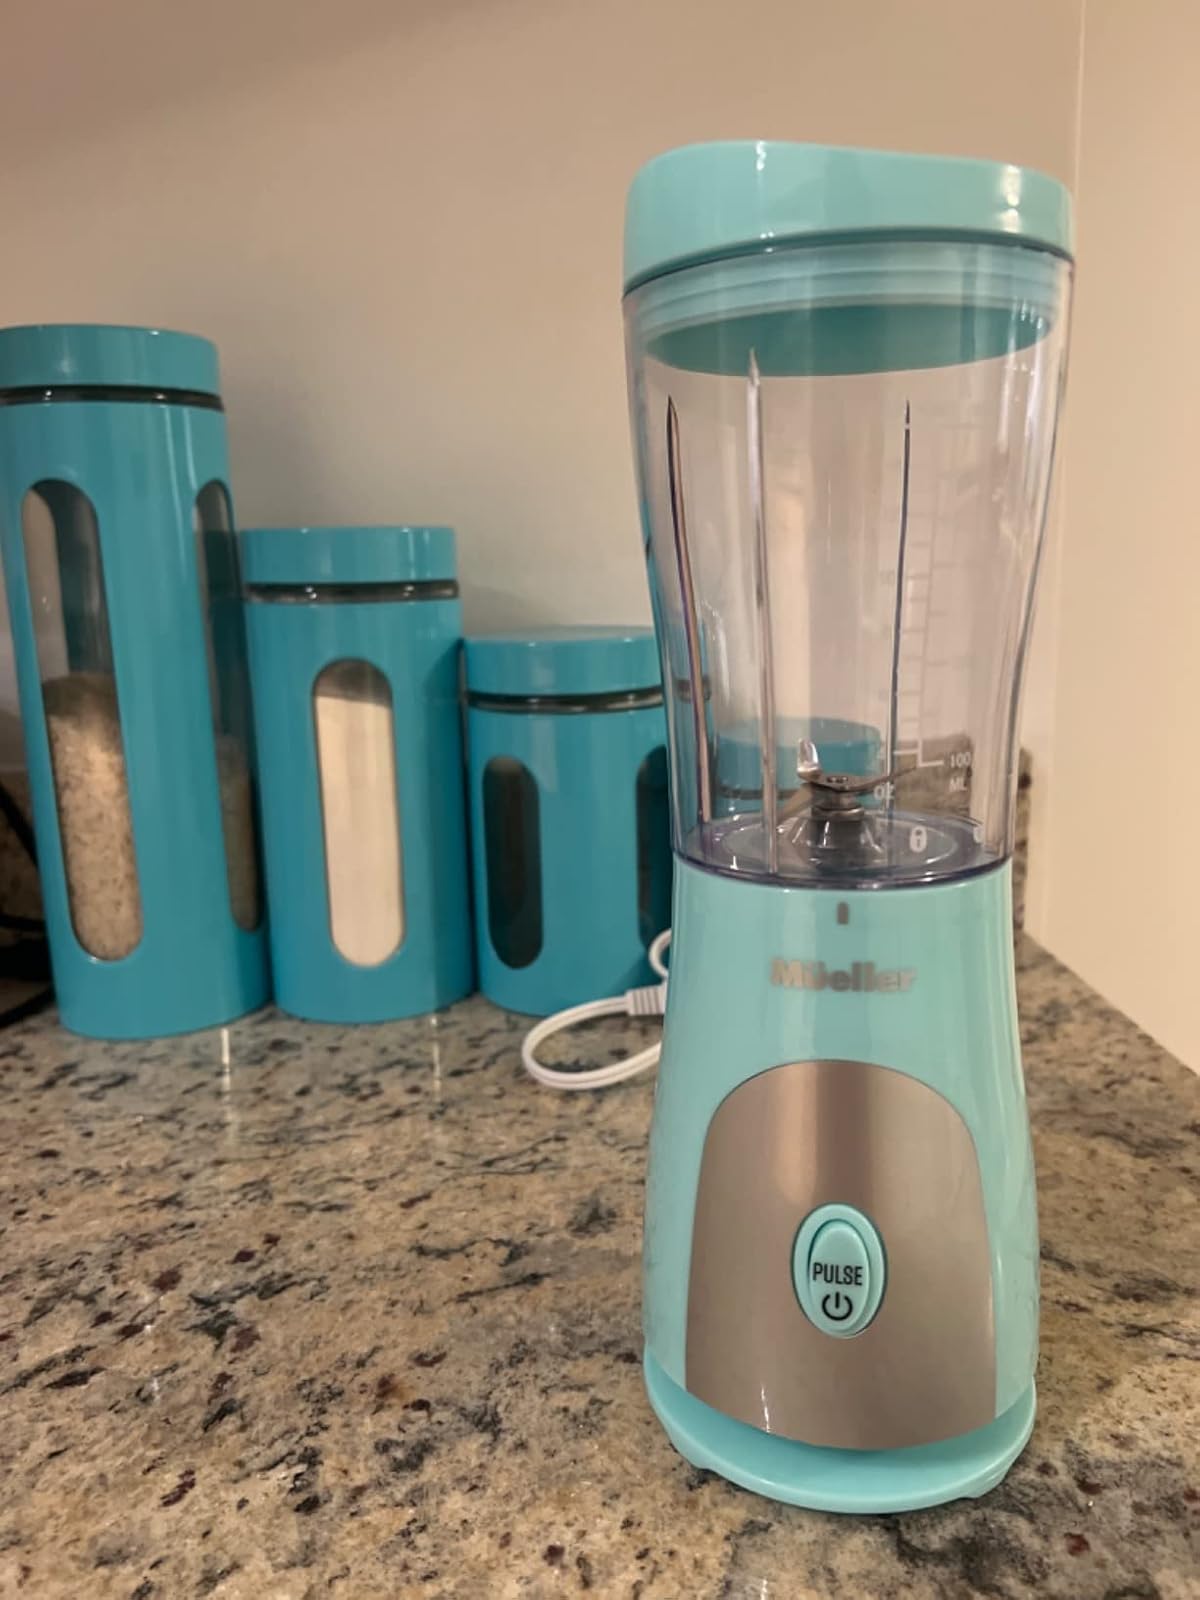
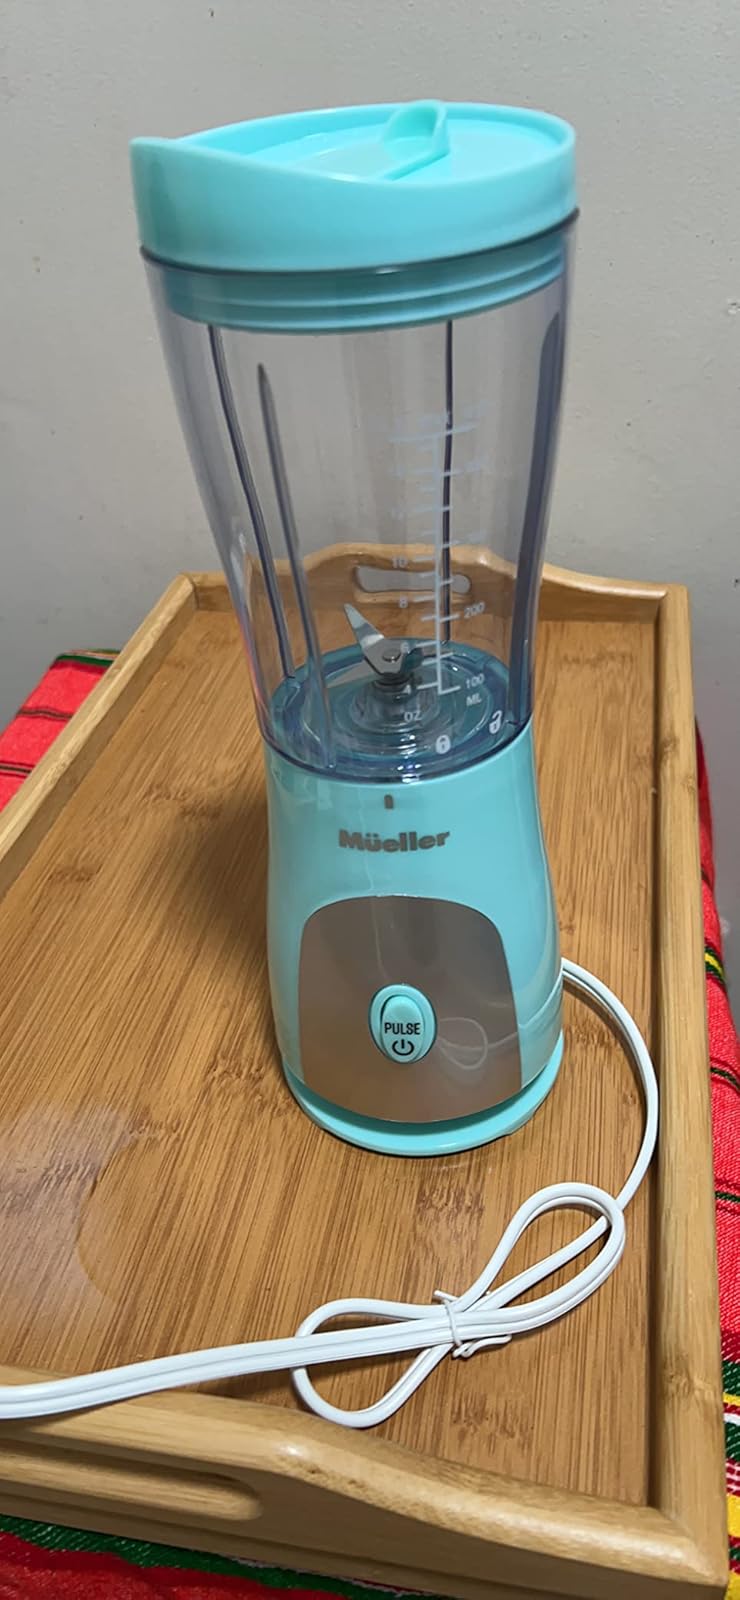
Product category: items_blender
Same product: yes